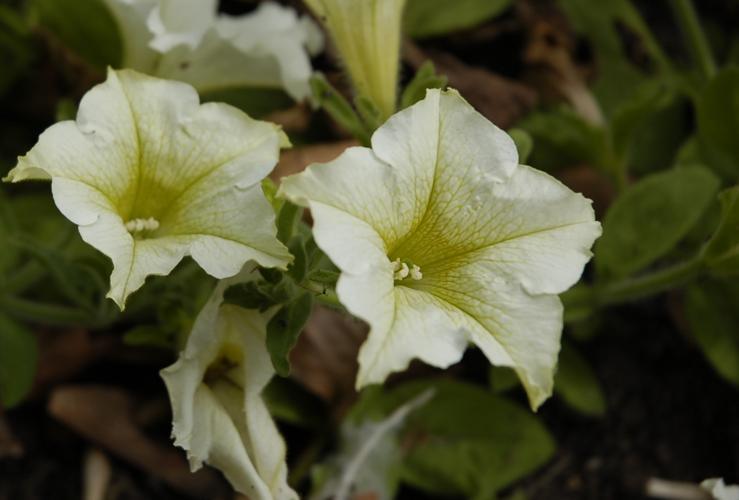
Label: petunia